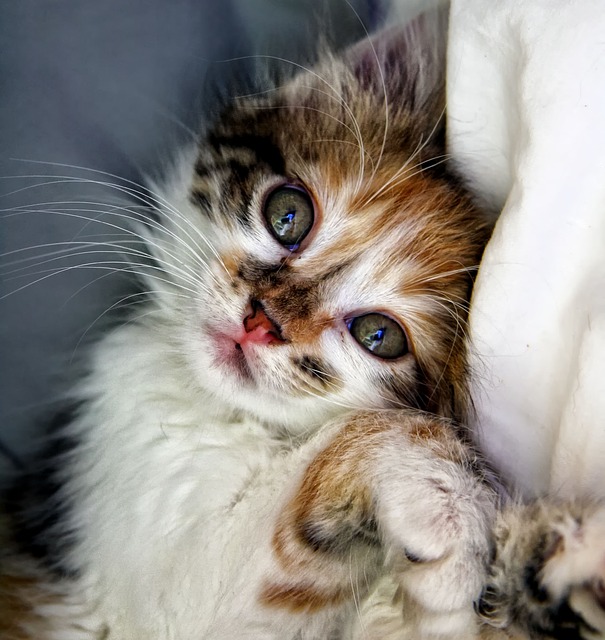
Label: cat